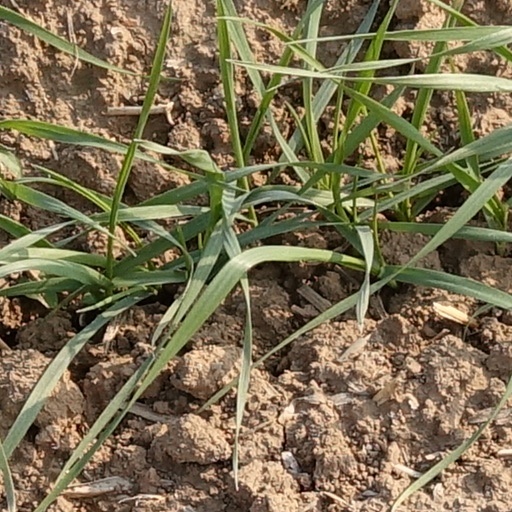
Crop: wheat